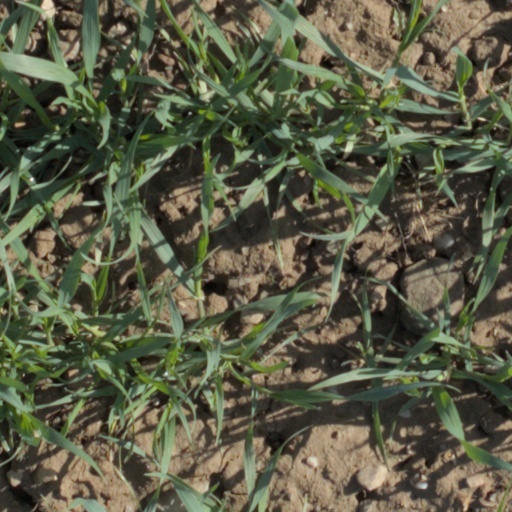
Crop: wheat